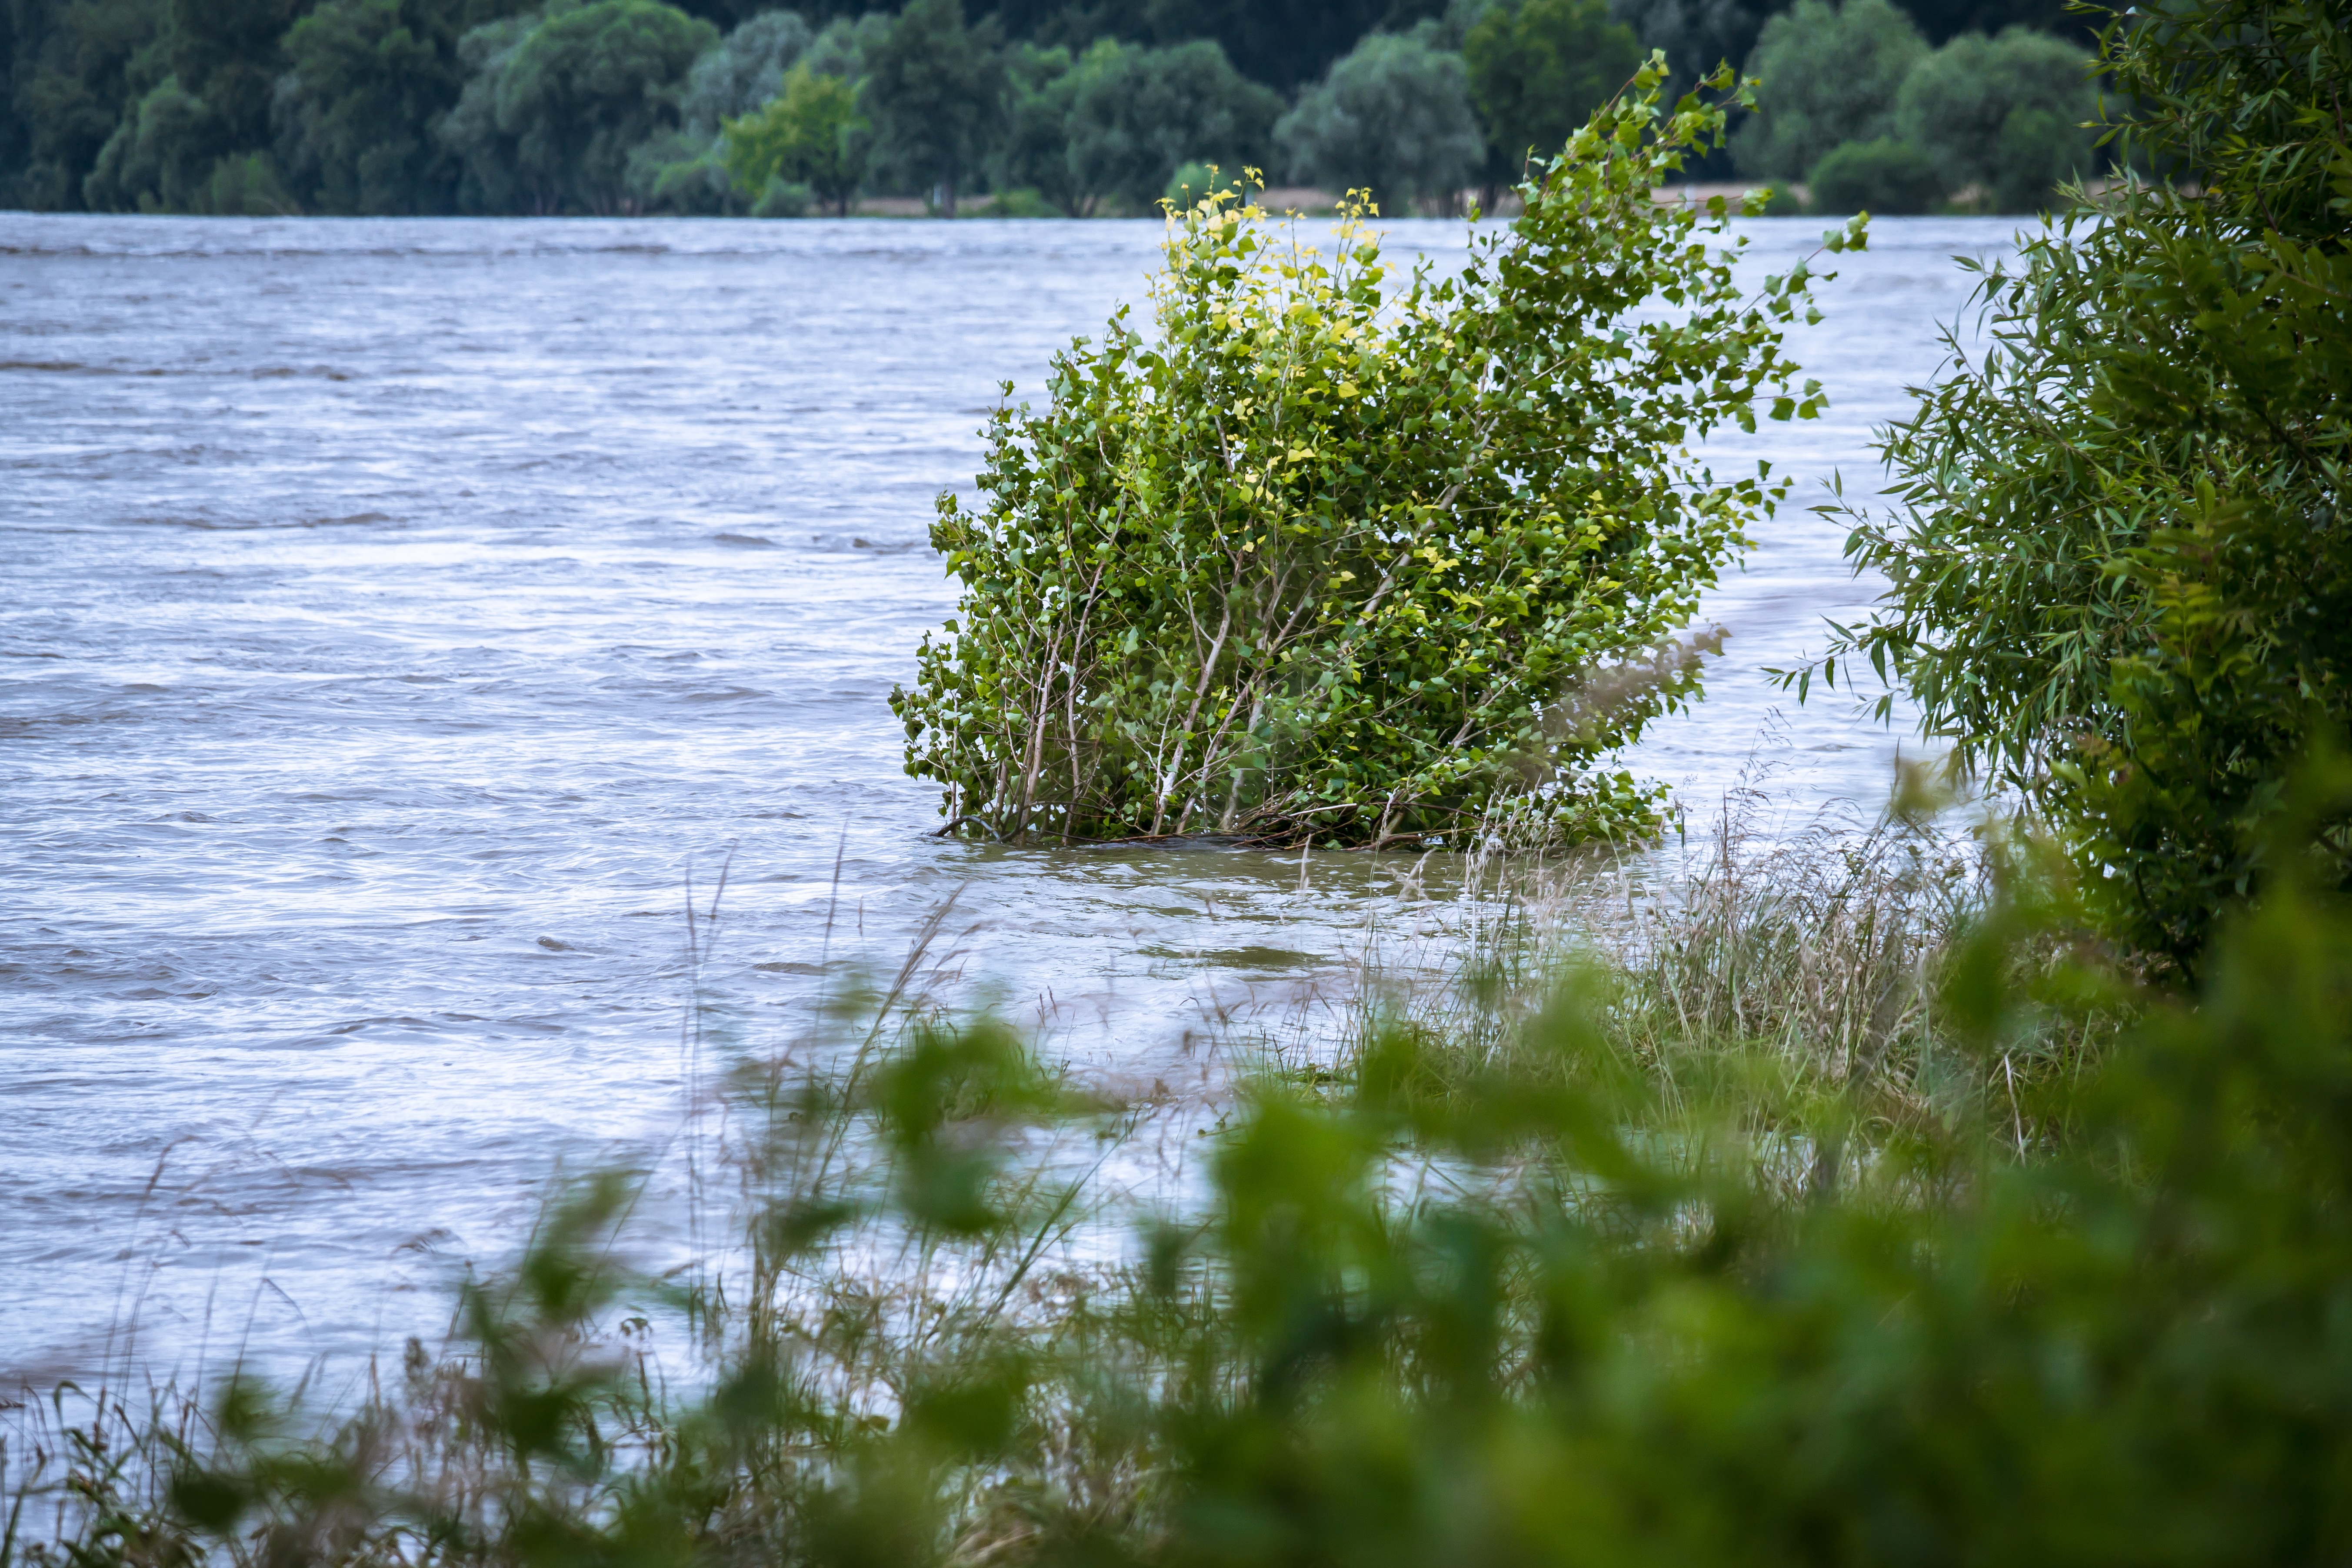
tree, water, nature, grass, marsh, flower, lake, river, pond, bush, stream, green, reflection, flood, reservoir, waterway, current, wetland, flooding, habitat, rhine, high water, natural environment, atmospheric phenomenon